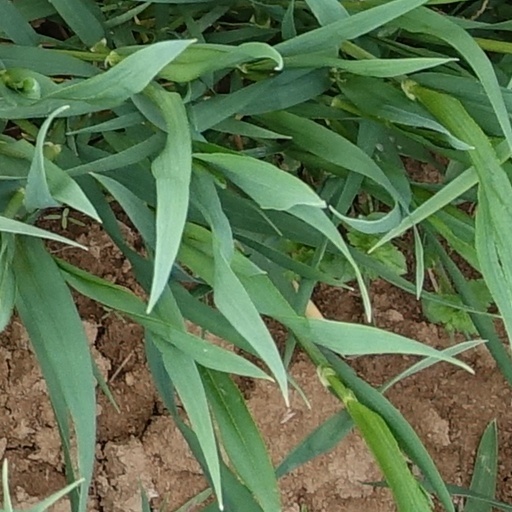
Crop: wheat